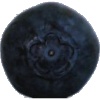
Label: Blueberry 1